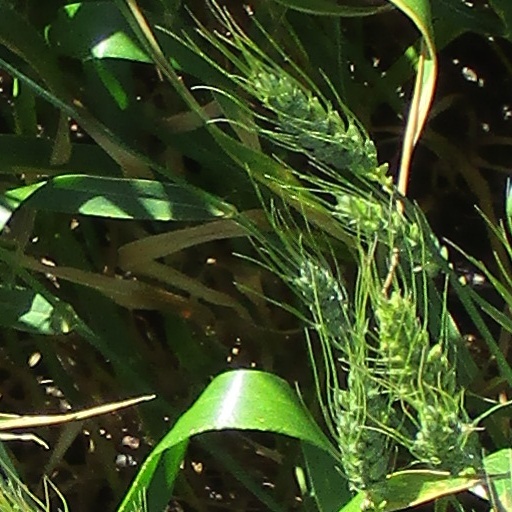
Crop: wheat